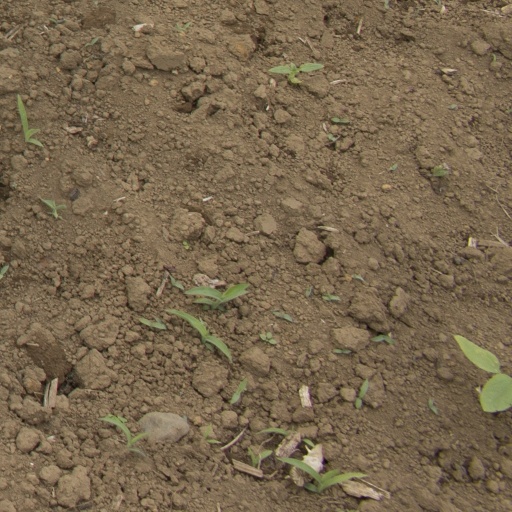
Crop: Jerusalem artichoke